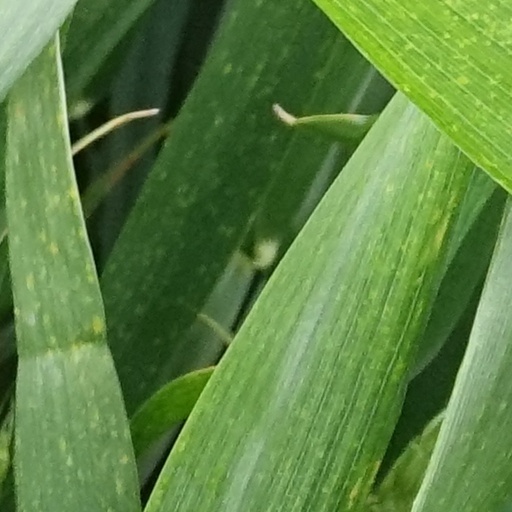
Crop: wheat